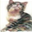
Label: cat